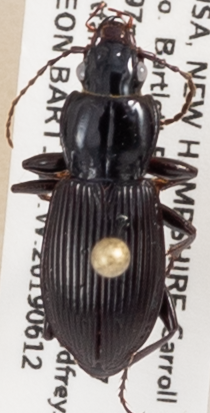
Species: Pterostichus coracinus
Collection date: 2019-06-12
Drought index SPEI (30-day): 0.534
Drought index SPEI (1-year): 1.28
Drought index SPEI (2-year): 1.01